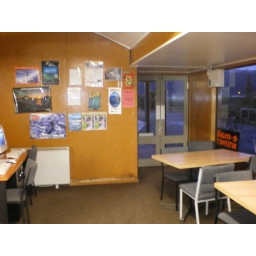
I fell over coming thro this door carrying a box of crockery..it was very funny!